Ashwood High School

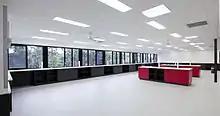
Ashwood High School's facilities

Ashwood High School is a co-educational public school located in Ashwood, Victoria, Australia.